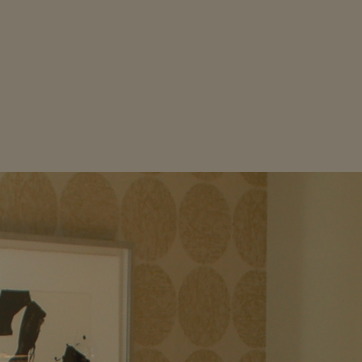
Material: wallpaper